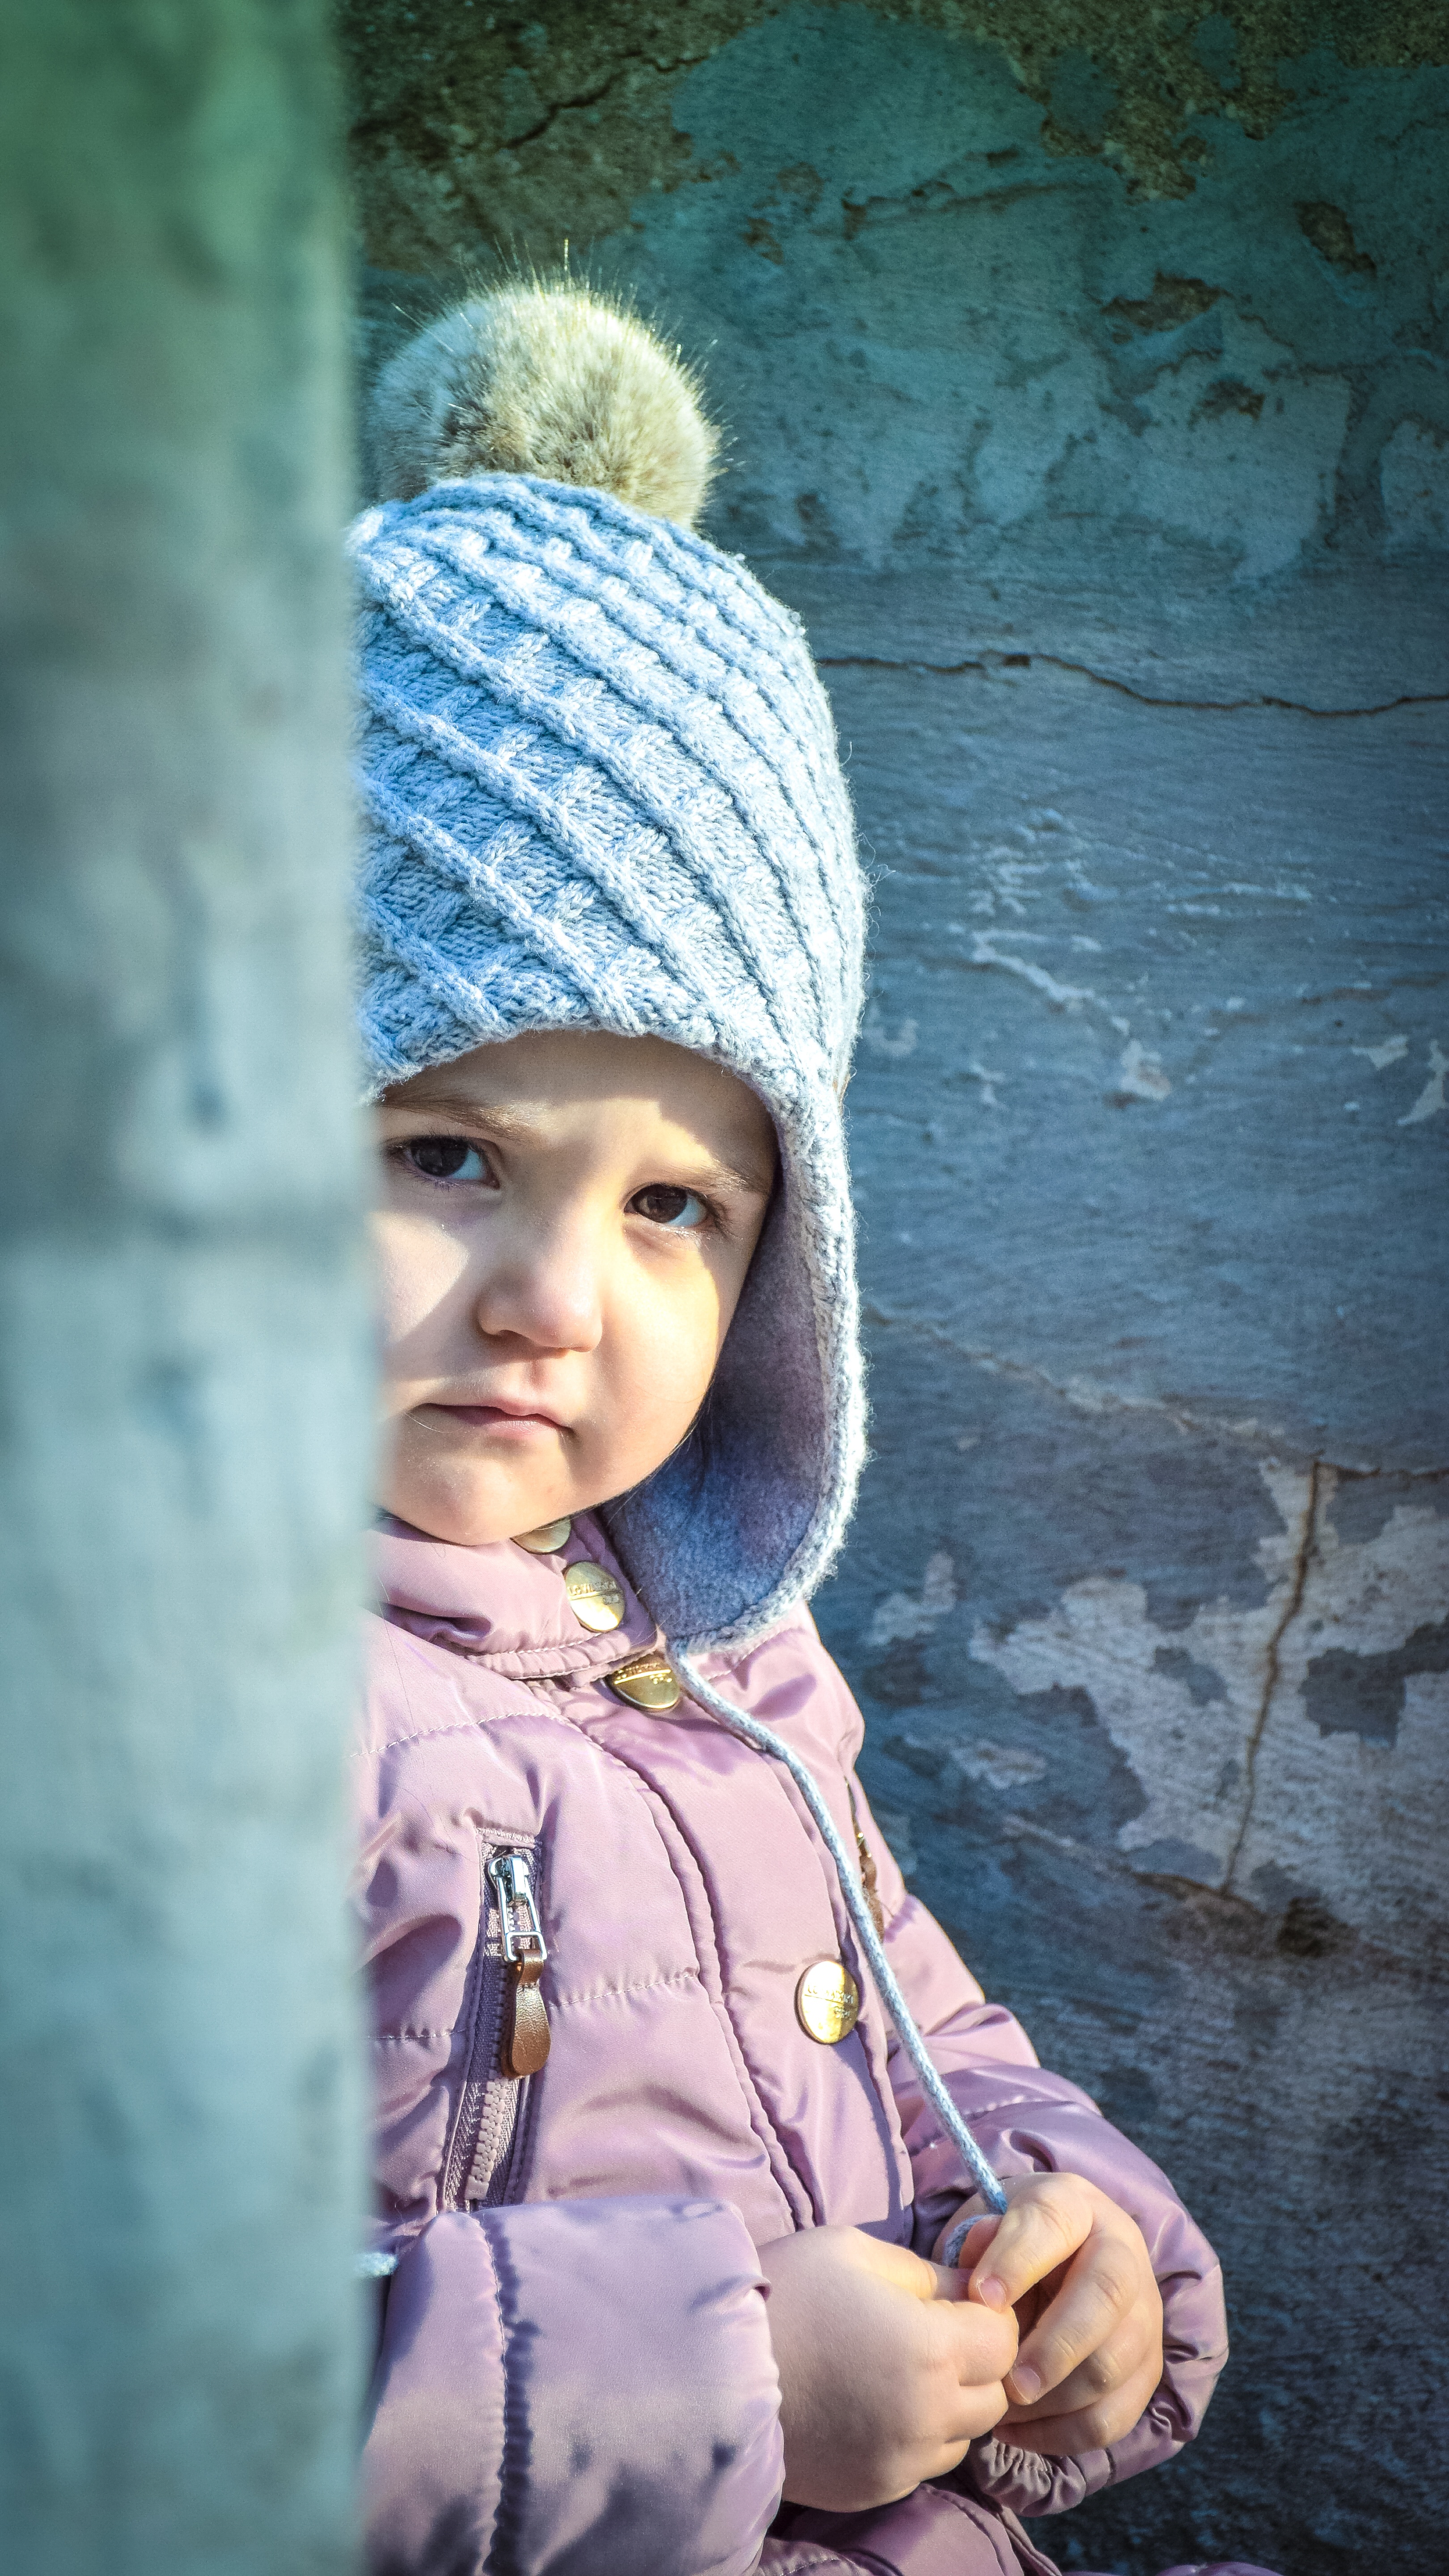
person, winter, people, girl, kid, cute, portrait, color, autumn, child, hat, blue, clothing, baby, face, art, dress, toddler, cap, beauty, daughter, portrait photography